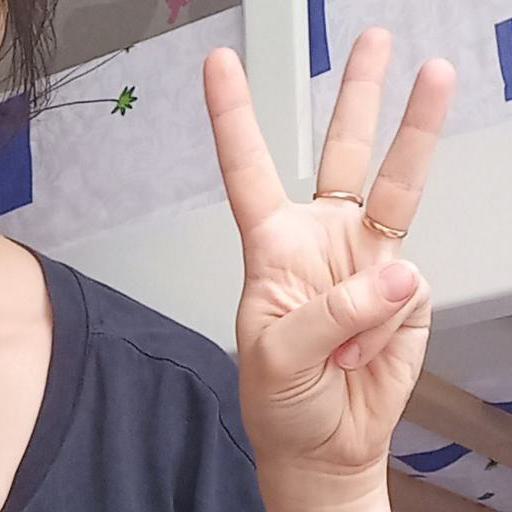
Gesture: three